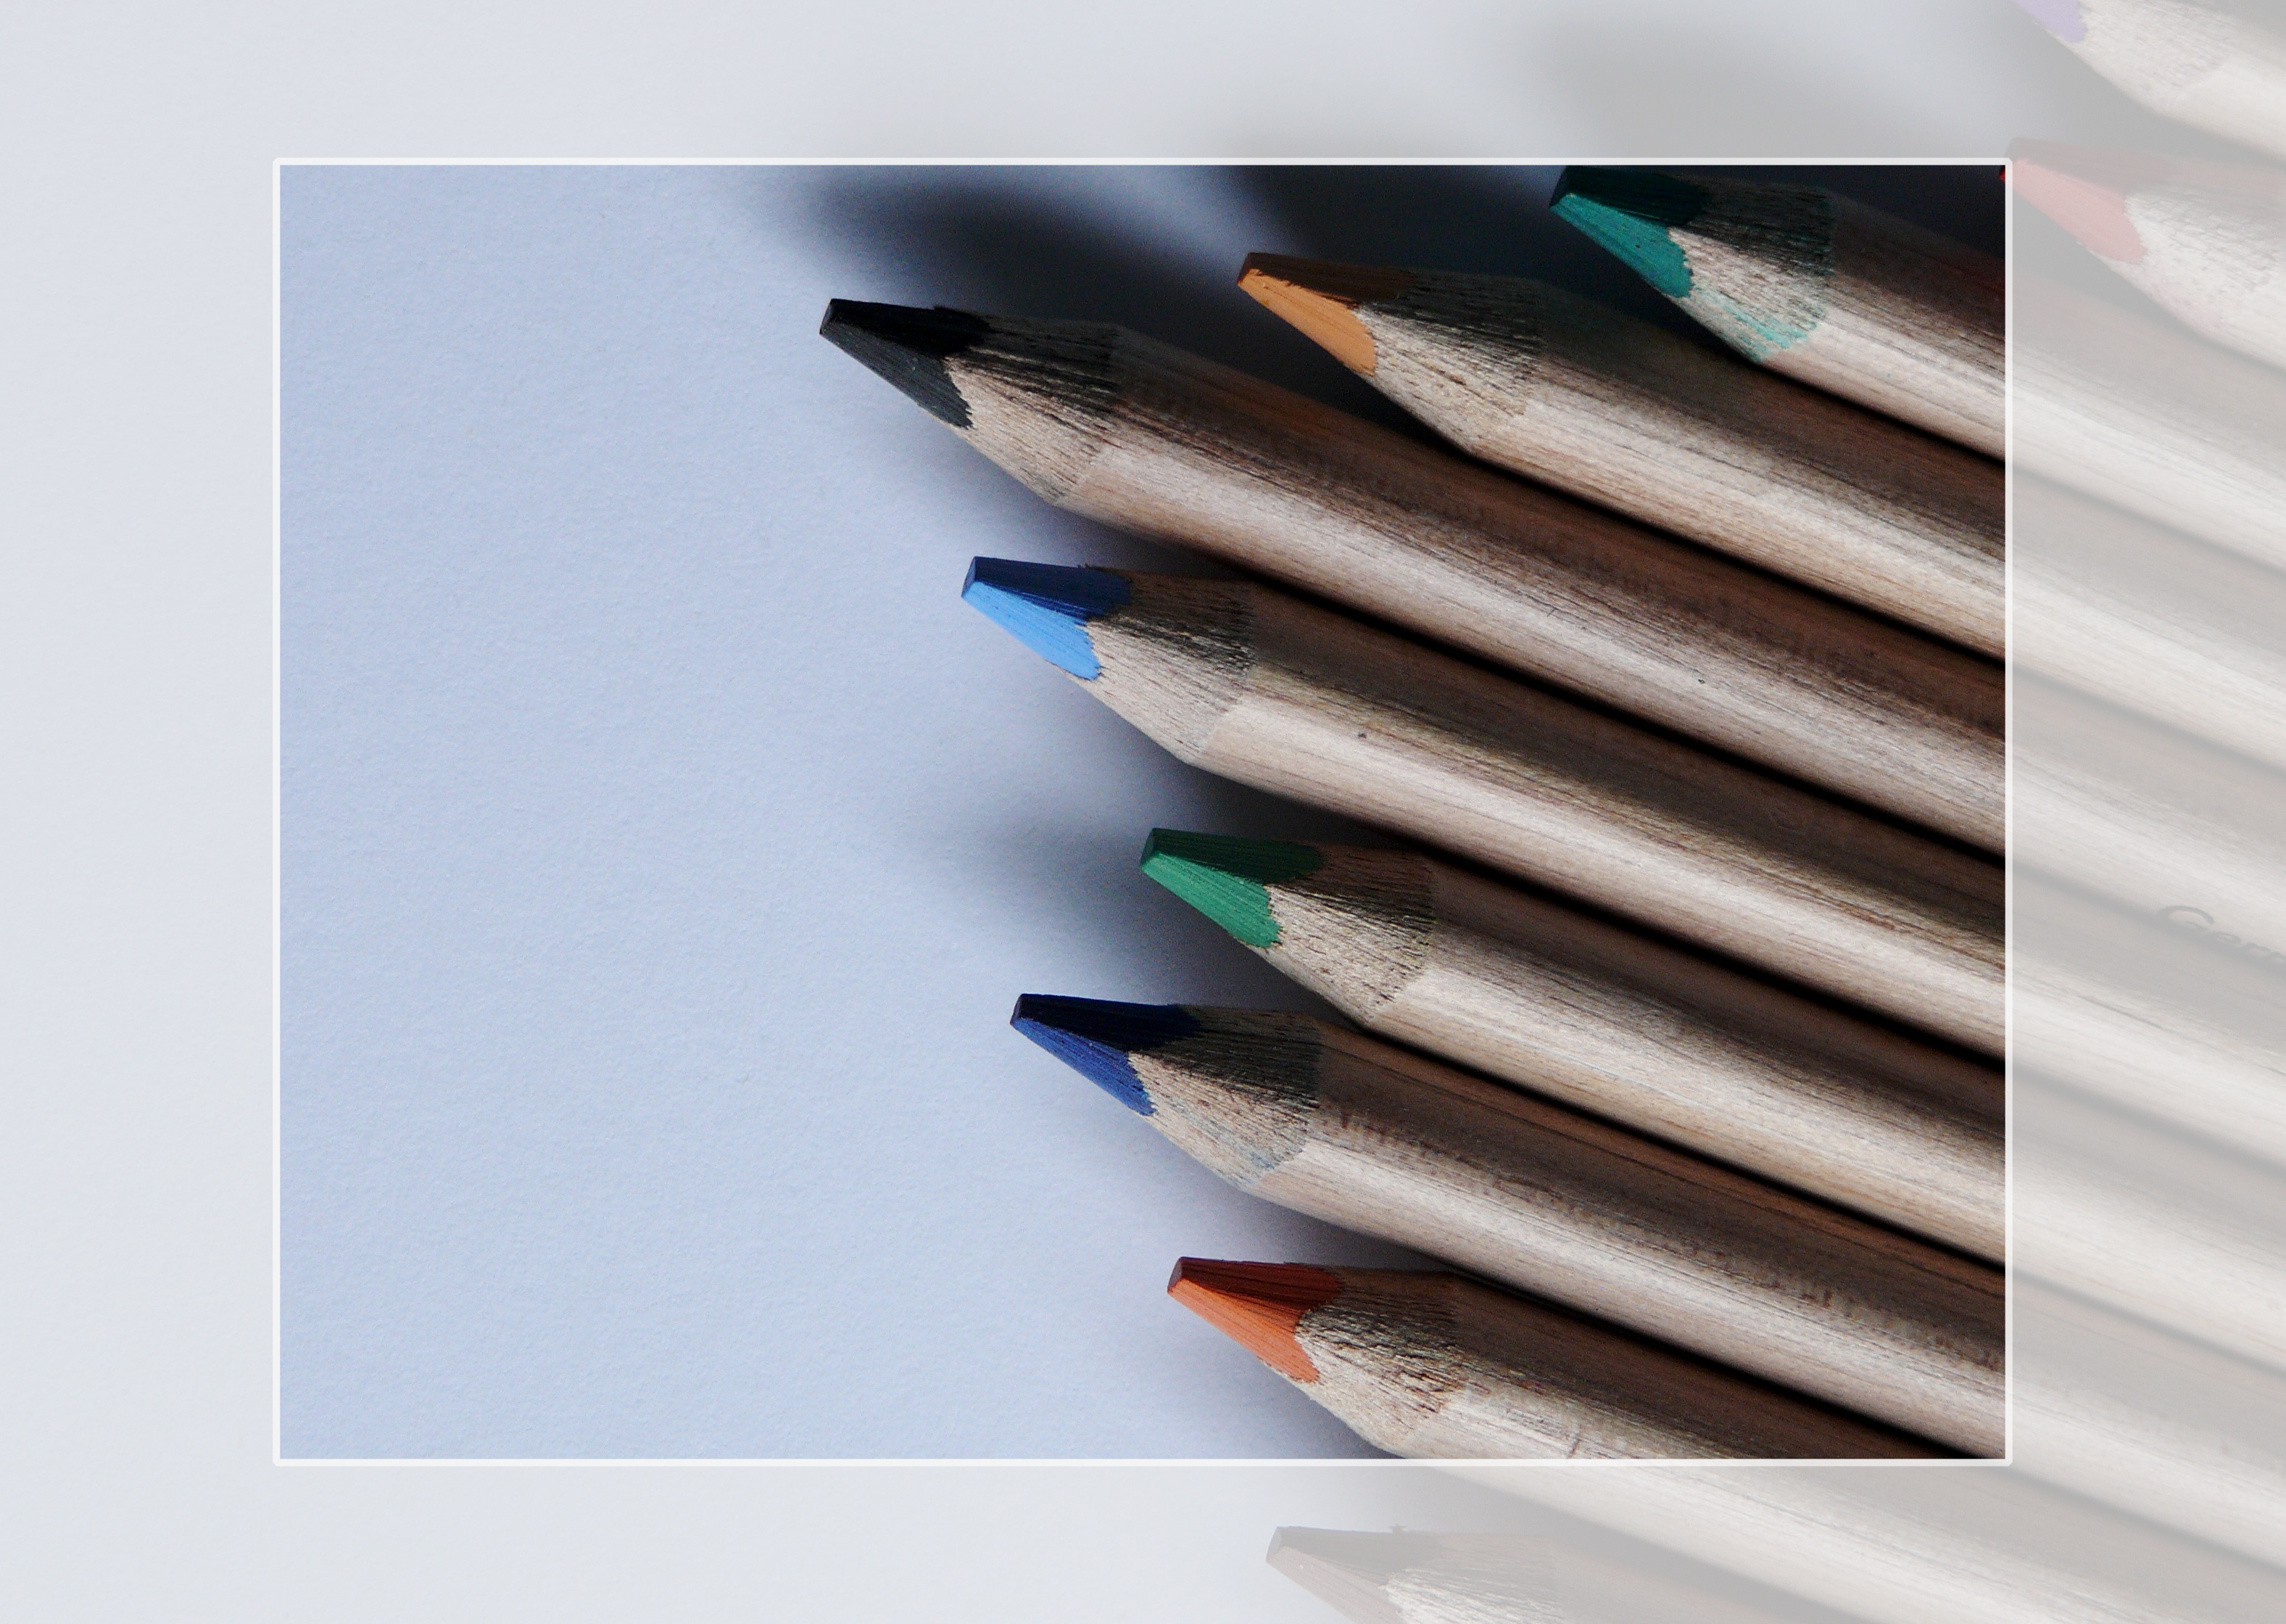
writing, hand, pencil, creative, finger, red, color, office, brown, paint, colorful, yellow, paper, brand, art, pens, document, draw, artists, leave, colored pencils, colour pencils, depicting